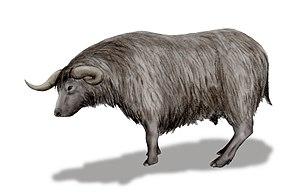
Euceratherium collinum est une espèce éteinte de bovidés d'Amérique du Nord. Cette espèce était cousine et contemporaine d’un autre capriné, le bœuf musqué casqué. Elle faisait partie de la Mégafaune du Pléistocène. Son extinction remonte à la fin de la dernière période glaciaire il y a environ 12 000 ans.